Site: saxony
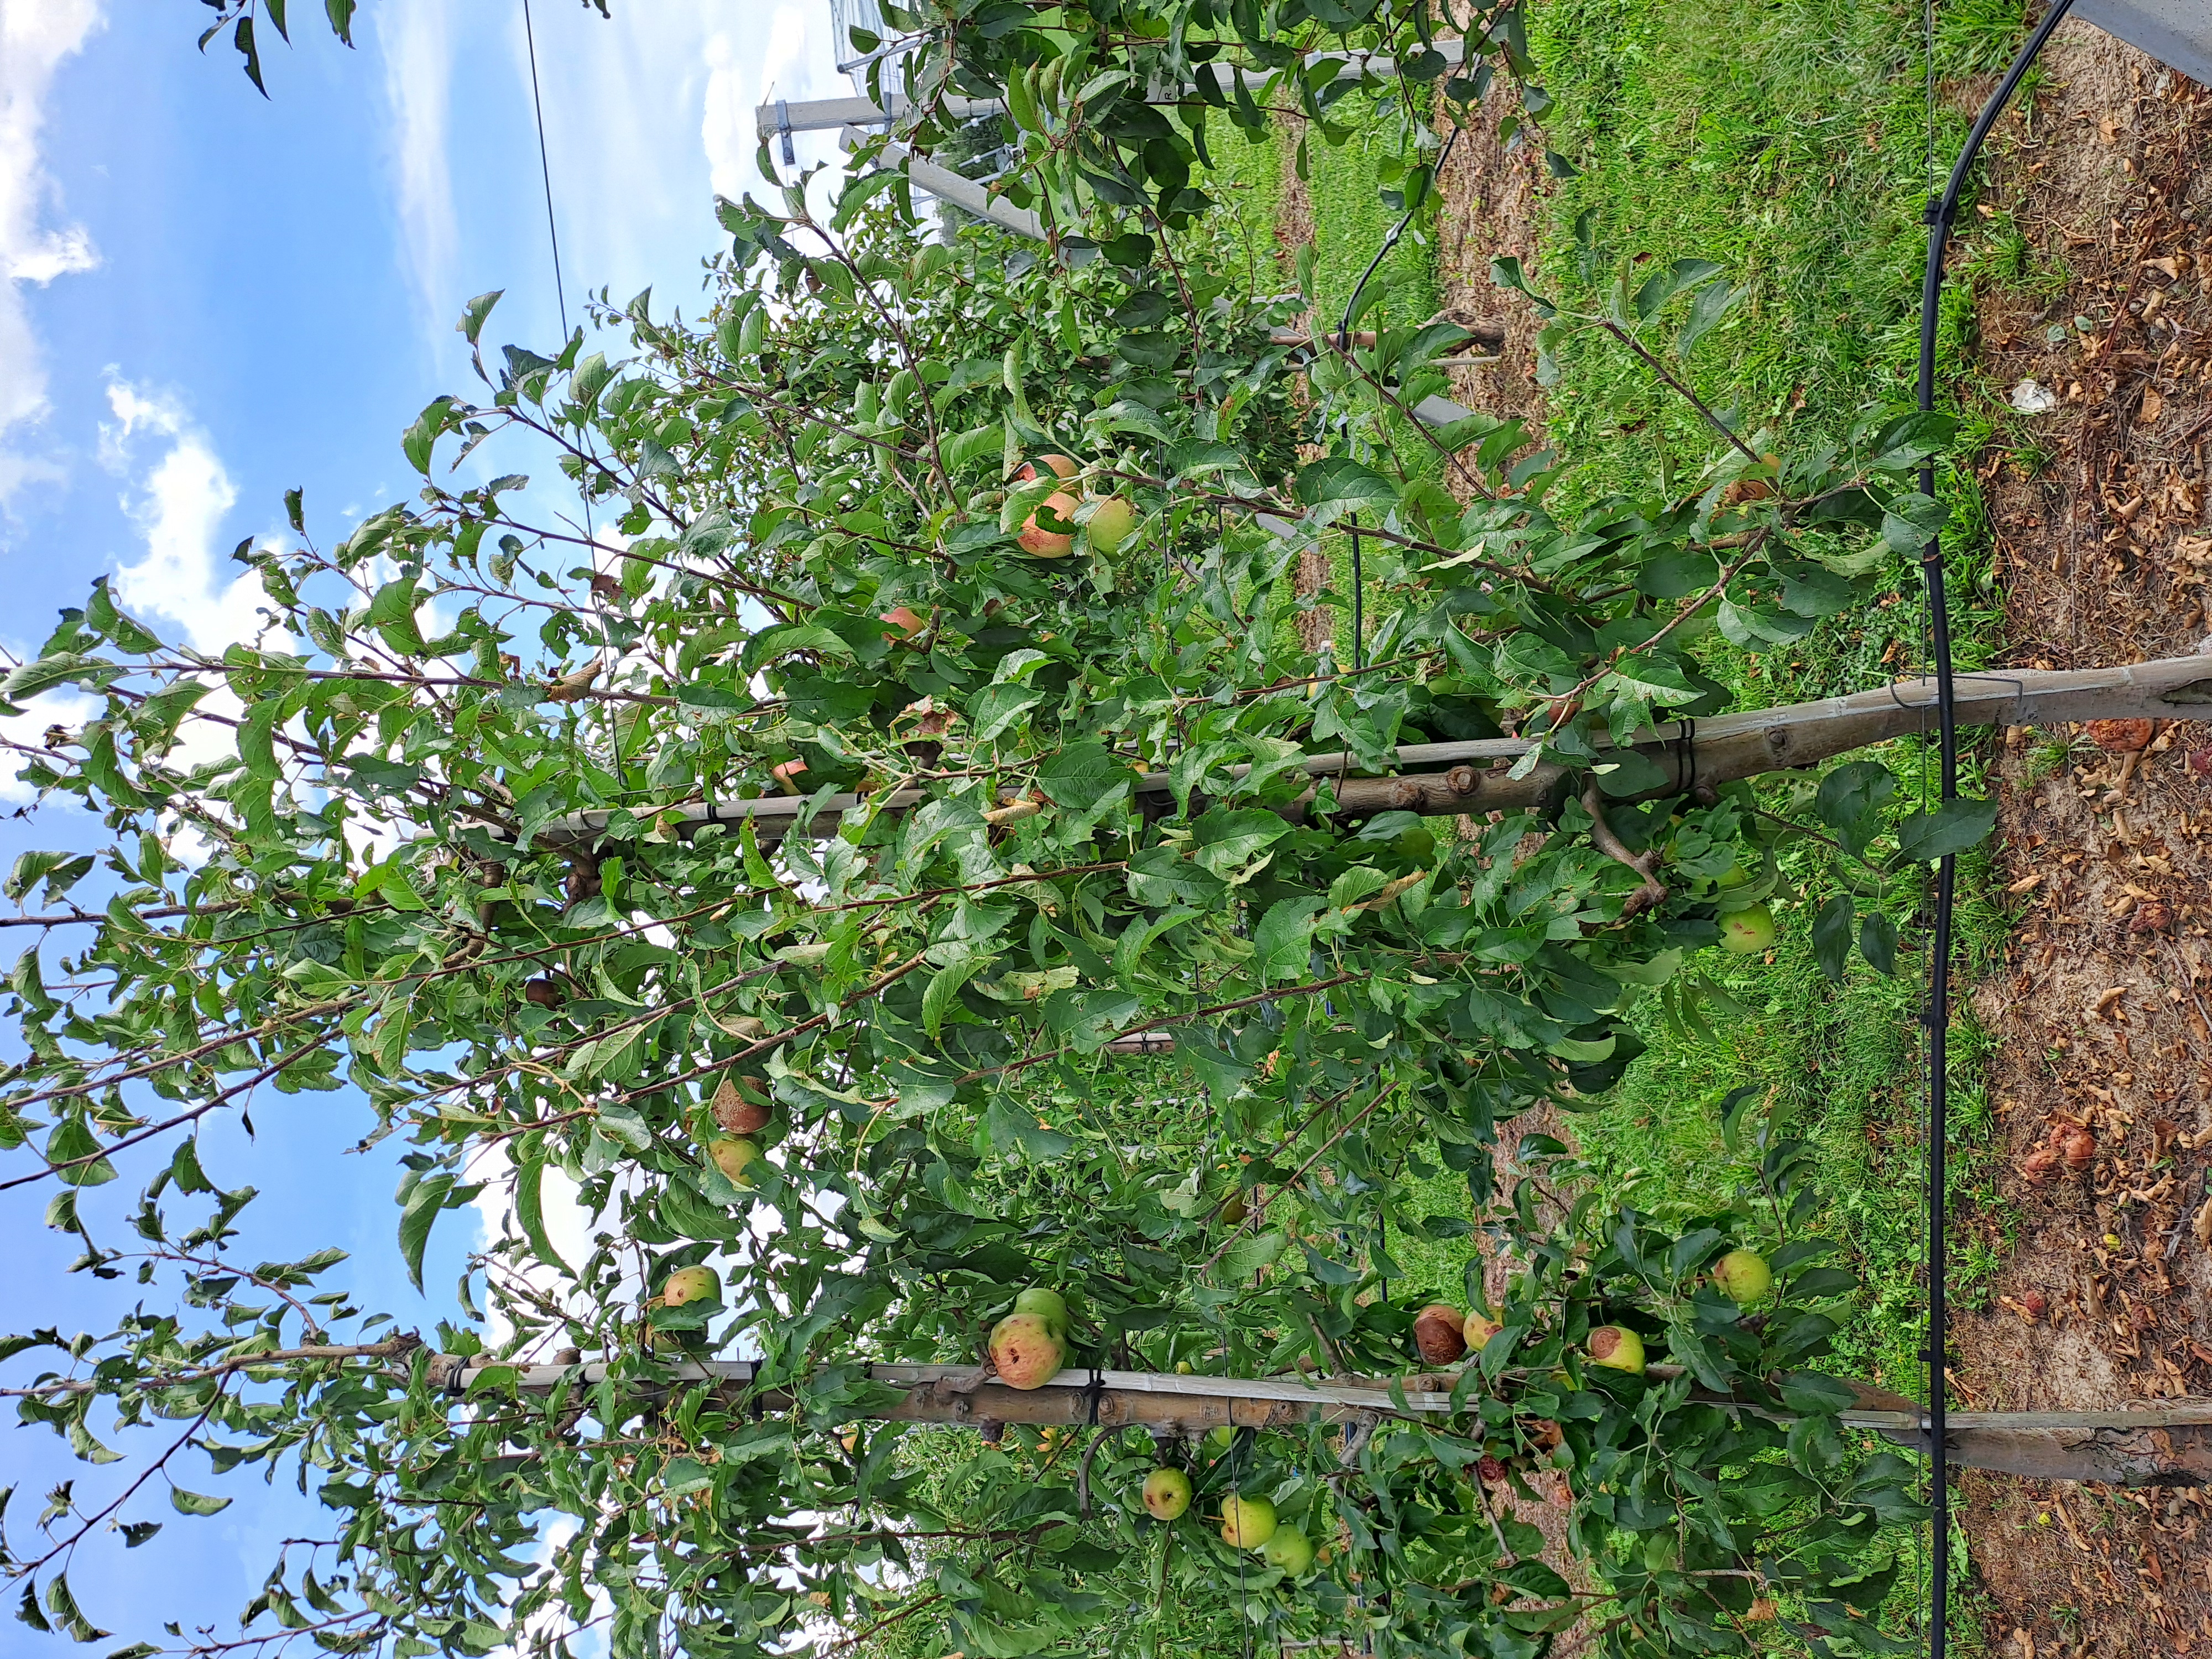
Growth stage (BBCH 85): Maturity of fruit and seed